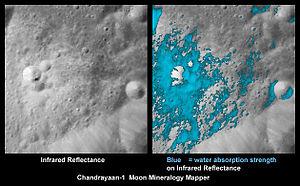
L'eau sur la Lune est découverte au cours des années 1970 lors des programmes Apollo et Luna. D'abord détectée sous forme de traces de vapeur d'eau, puis comme faible composante du sol lunaire, elle est par la suite observée sous forme de glace au début du XXIᵉ siècle.
Chandrayaan-1 qui était destinée à mettre une sonde spatiale en orbite autour de la Lune durant deux ans pour tester les capacités technologiques de l'Inde dans l'espace et pour ramener des informations scientifiques portant sur les caractéristiques de la surface lunaire. La sonde spatiale d'une masse de 1380 kilogrammes emporte 11 instruments dont la moitié sont fournis par la NASA et l'Agence spatiale européenne. Chandrayaan-1 est placée en orbite le 22 octobre 2008 par un lanceur PSLV-C qui décolle depuis le centre spatial Satish-Dhawan. Elle s'insère en orbite lunaire le 8 novembre 2008 et commence alors à recueillir des données scientifiques. Neuf mois après le décollage, les opérateurs à terre perdent le contact avec la sonde spatiale. Les instruments de celle-ci ont permis néanmoins de recueillir des données scientifiques de qualité notamment l'observation de concentrations d'eau en surface qui serait d'origine interne.